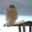
Label: bird